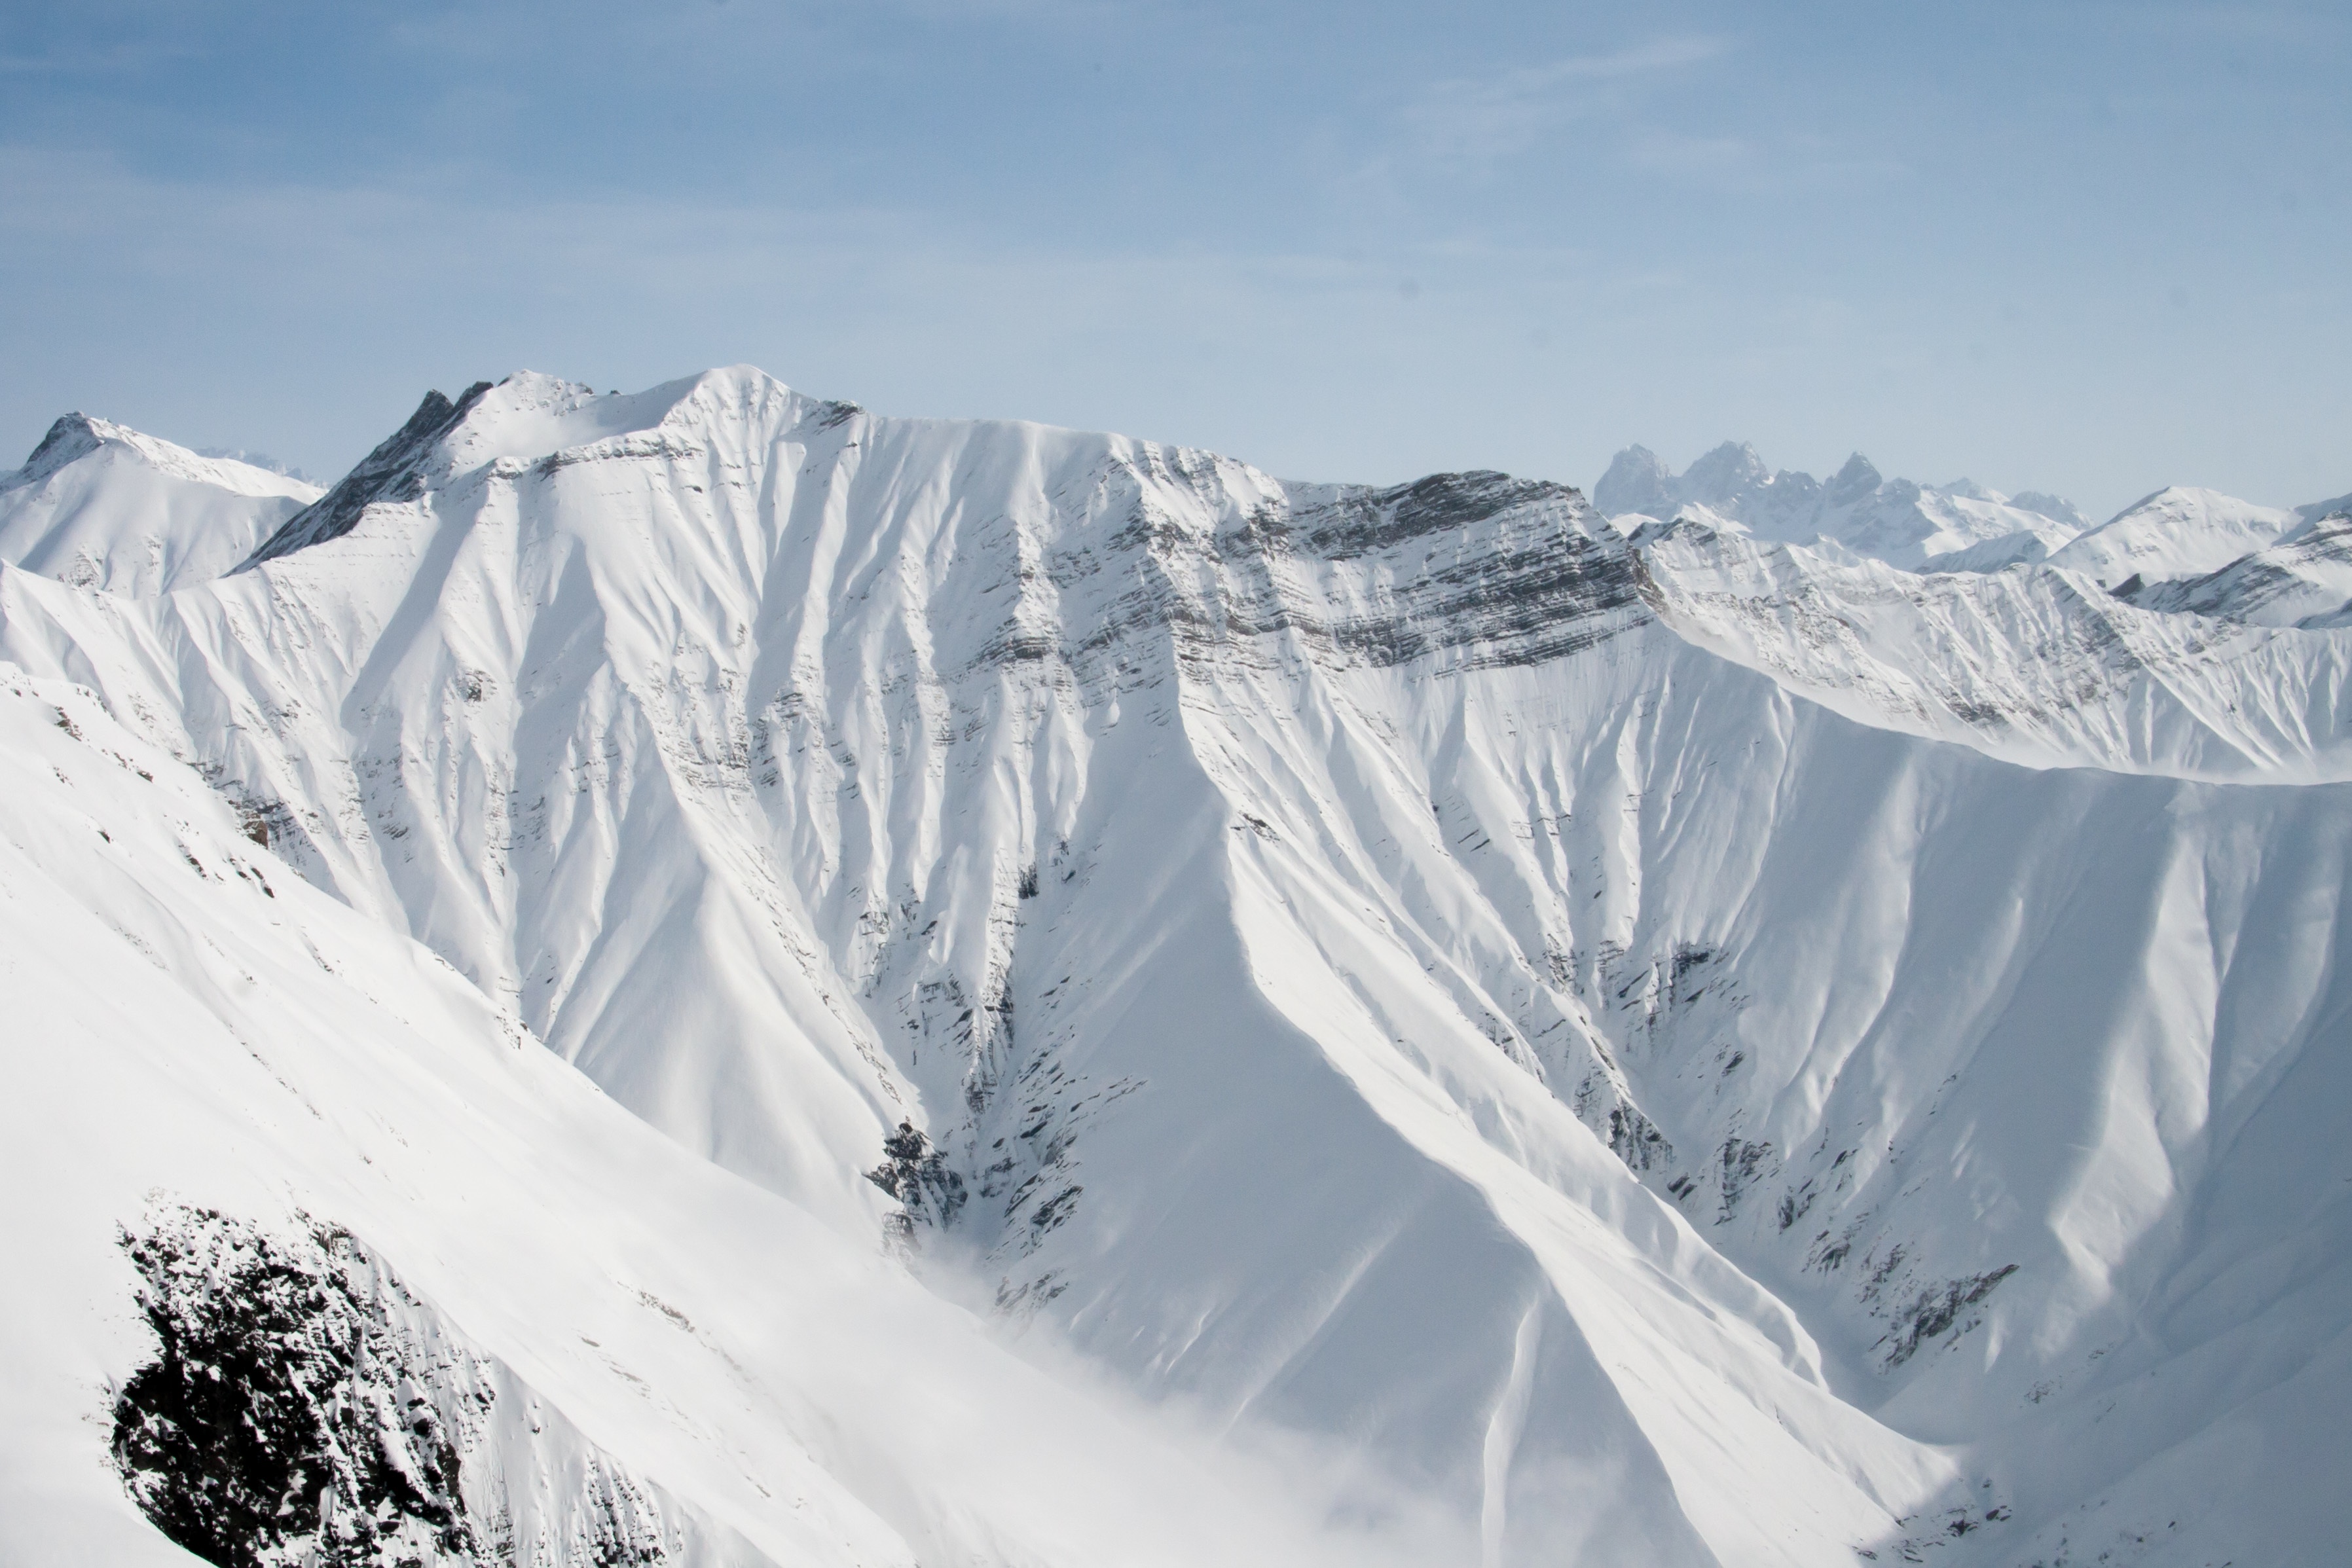
nature, mountain, snow, cold, winter, mountain range, season, ridge, sports equipment, winter sport, resort, mountains, alps, ski, piste, landform, ski touring, snow peak, ski mountaineering, ski equipment, geographical feature, mountainous landforms, geological phenomenon